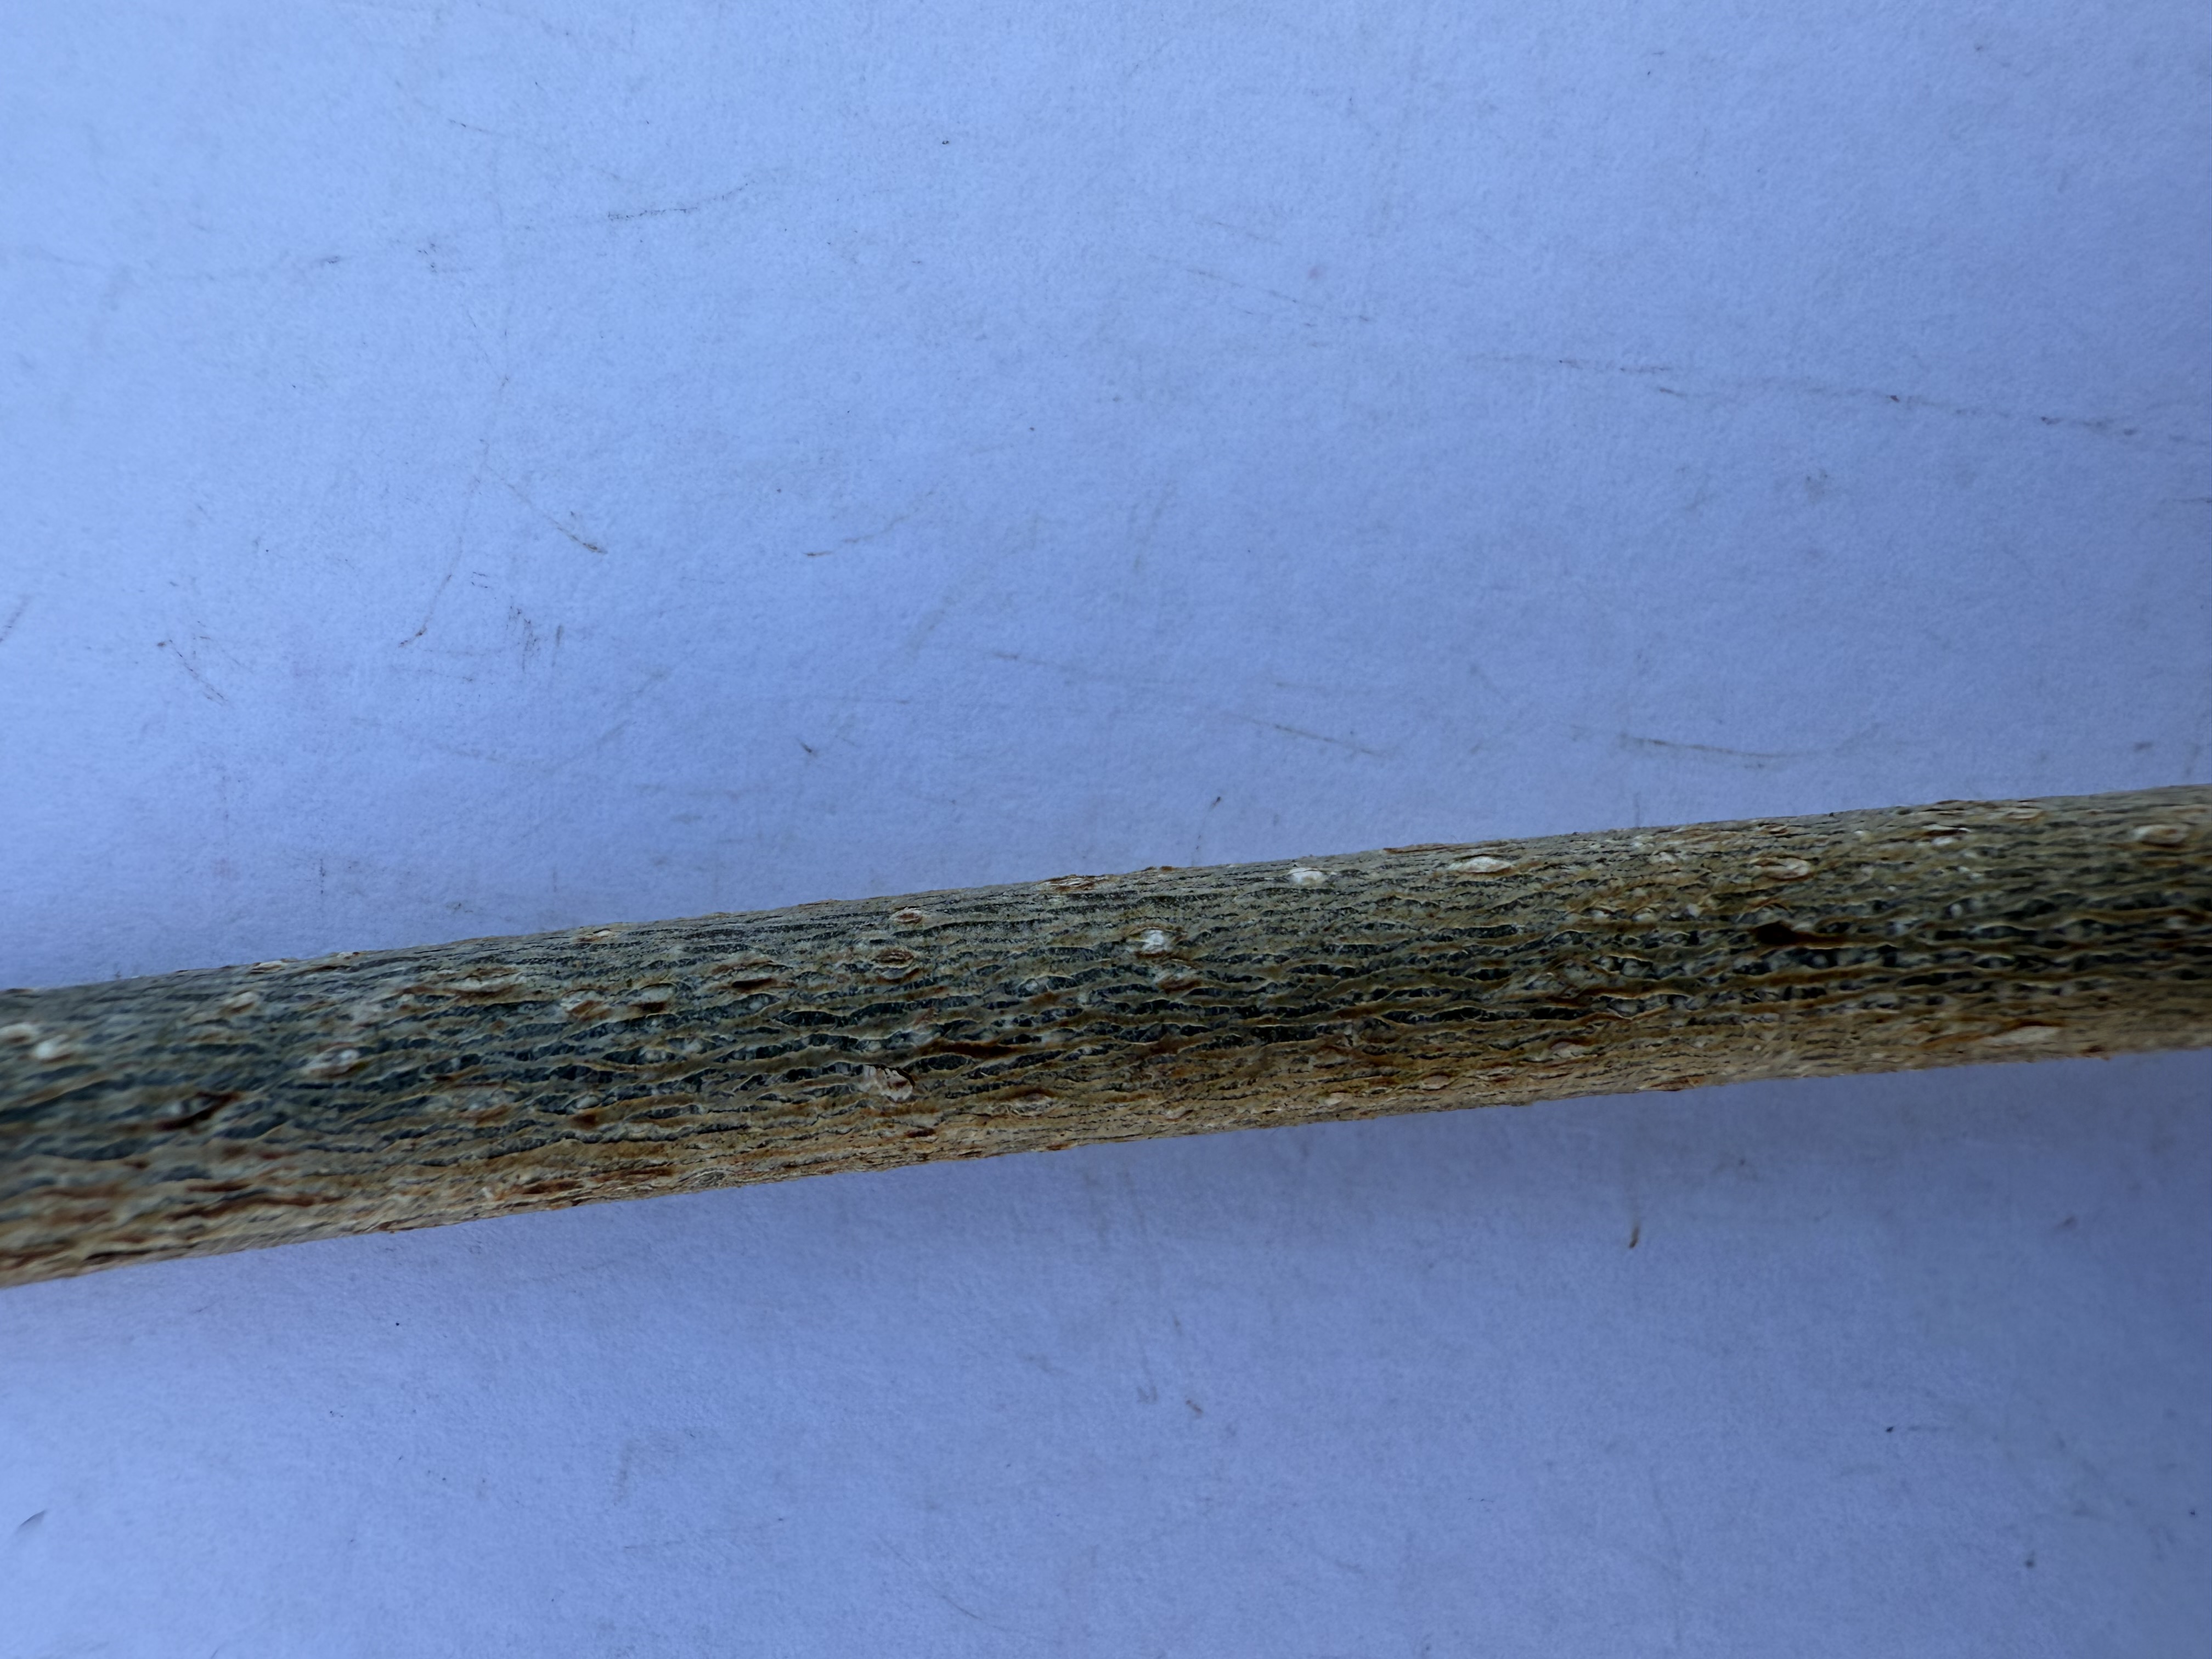
Variety: Hazelnut